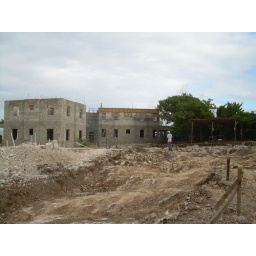
Type 6 (Nos.19/20) to the left,;Type 7 in centre; Type 2 units to ground floor slab level to left in front of Type 6 units